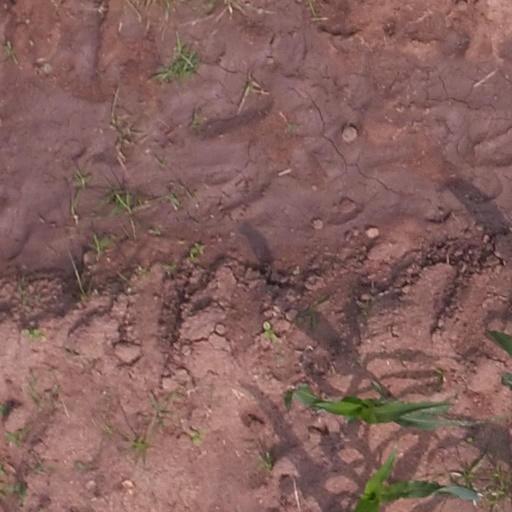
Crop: maize; corn